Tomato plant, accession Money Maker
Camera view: bottom (45 deg); turntable rotation: 90 degrees
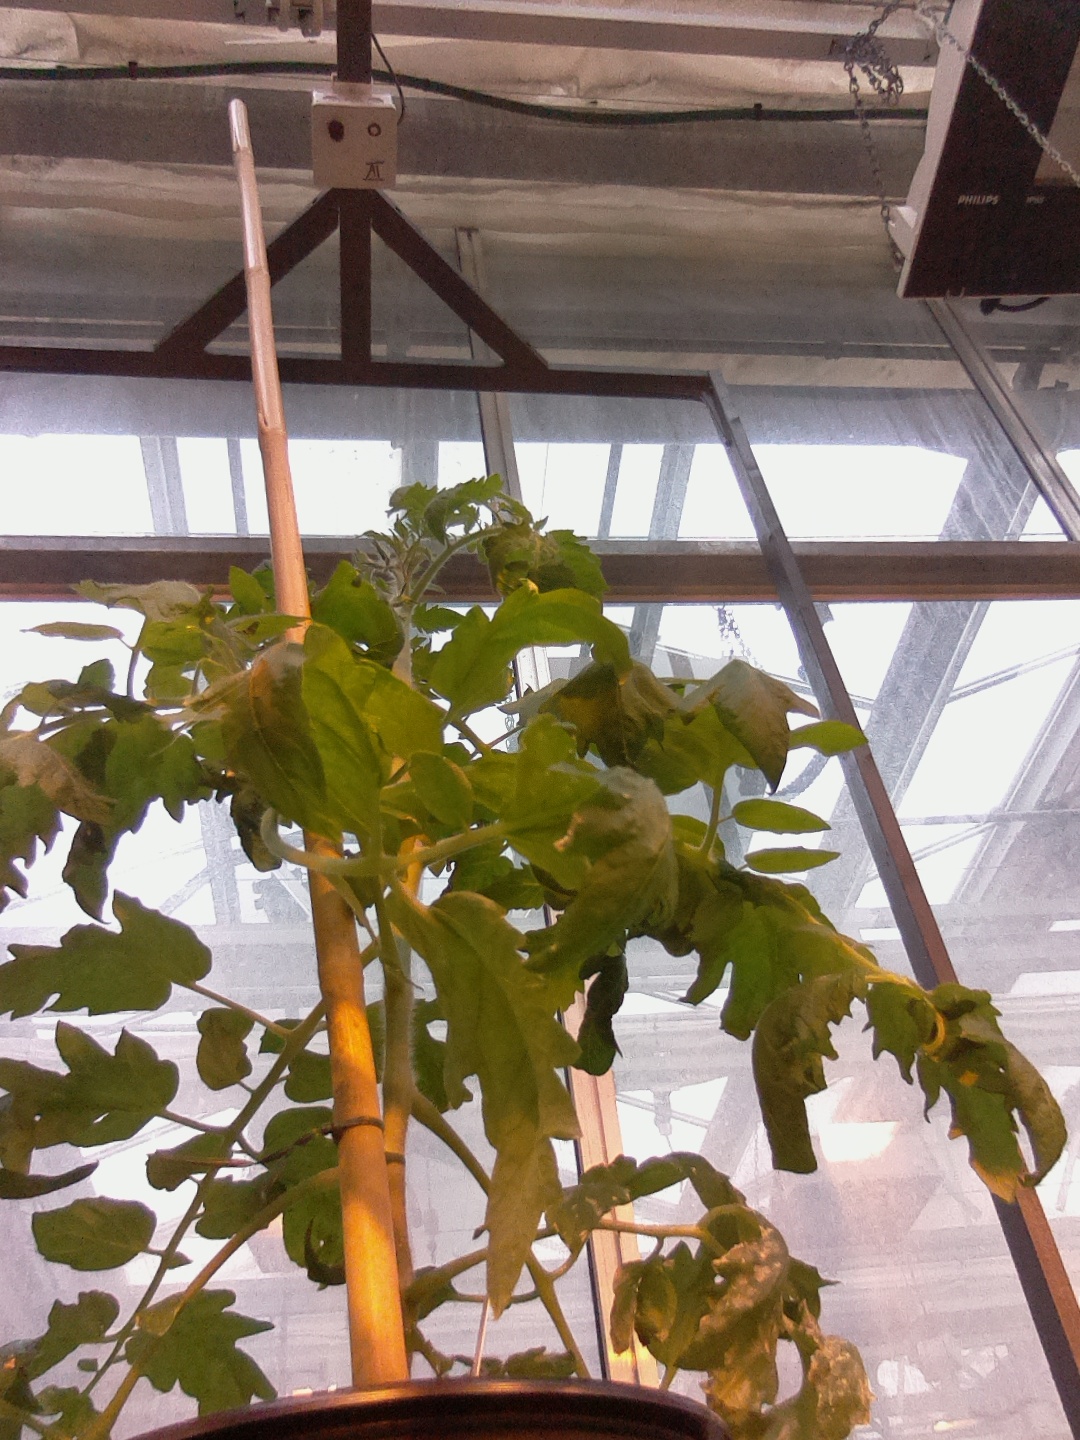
BBCH growth stage 53: 3 inflorescences visible